Ikigami: The Ultimate Limit

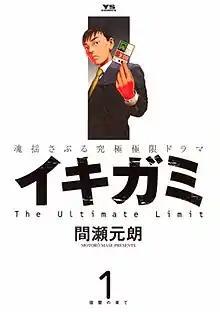
Manga volume 1 cover

is a Japanese manga series written and illustrated by Motoro Mase. The manga was serialized in Shogakukan's "Weekly Young Sunday" (2005–2008) and "Weekly Big Comic Spirits" (2008–2012). A national prosperity law has been passed in a dystopian nation resulting in citizens between the ages of 18 and 24 being randomly selected to die for the good of the nation. These citizens are given 24-hour notification of their impending death. These notifications are known as "ikigami"—the ostensible reason for this system being to help demonstrate the value of life. The manga was adapted into a live-action film titled "Ikigami" in 2008 with Tomoyuki Takimoto as its director.